Saint-Jean-Baptiste Day

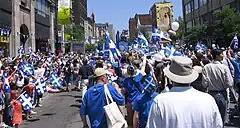
Saint-Jean-Baptiste parade, Montreal, June 24, 2006

Saint-Jean-Baptiste Day, also known in English as "St John the Baptist Day", is a holiday celebrated on June 24 in the Canadian province of Quebec. It was brought to Canada by French settlers celebrating the traditional feast day of the Nativity of Saint John the Baptist. It was declared a public holiday in Quebec in 1925, with publicly financed events organized province-wide by a "Comité organisateur de la fête nationale du Québec".